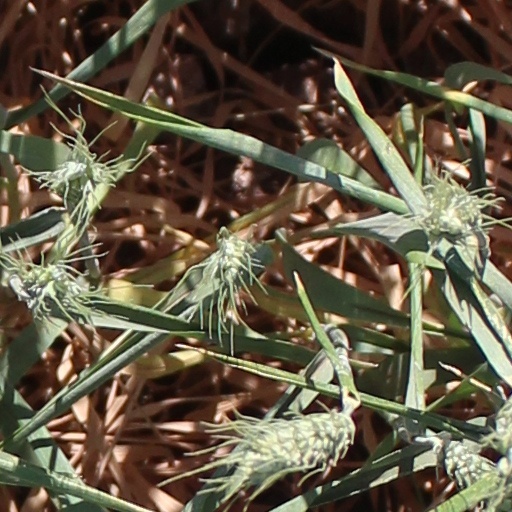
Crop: wheat